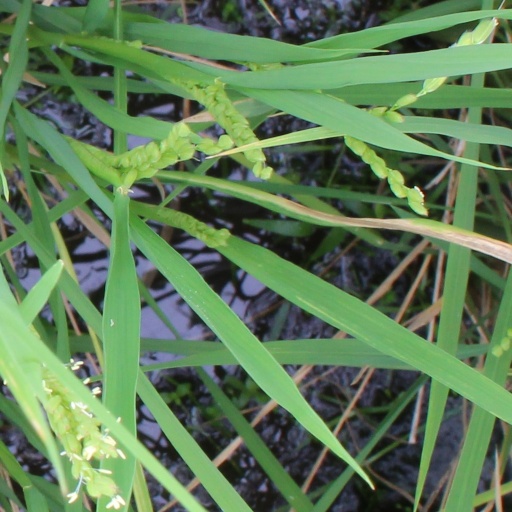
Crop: rice